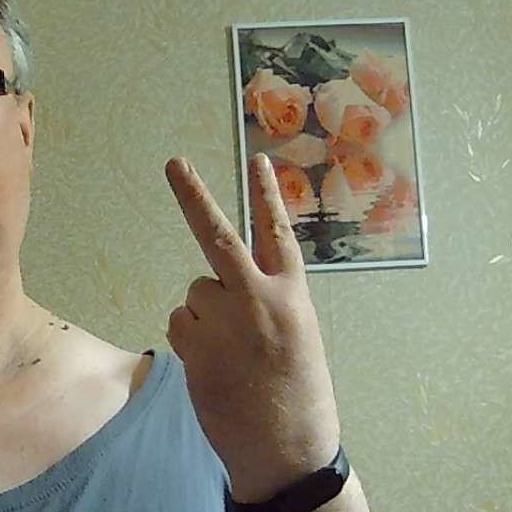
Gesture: peace_inverted